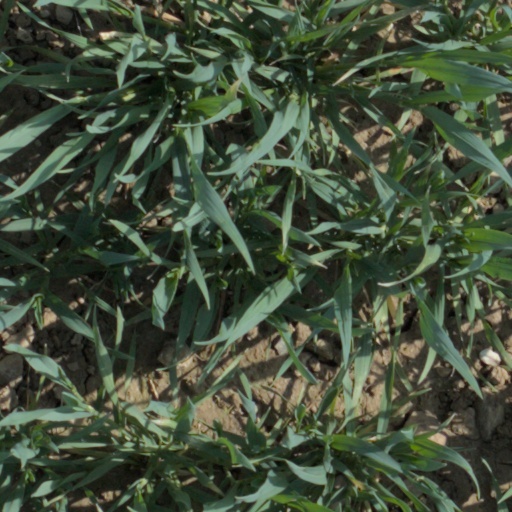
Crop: wheat